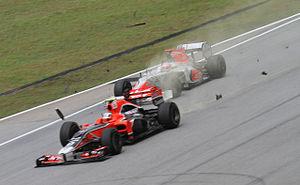
Le Grand Prix automobile de Malaisie 2011, disputé le 10 avril 2011 sur le circuit international de Sepang, est la 841ᵉ épreuve du championnat du monde de Formule 1 courue depuis 1950 et la seconde manche du championnat 2011. Il s'agit de la treizième édition du Grand Prix de Malaisie comptant pour le championnat du monde de Formule 1.